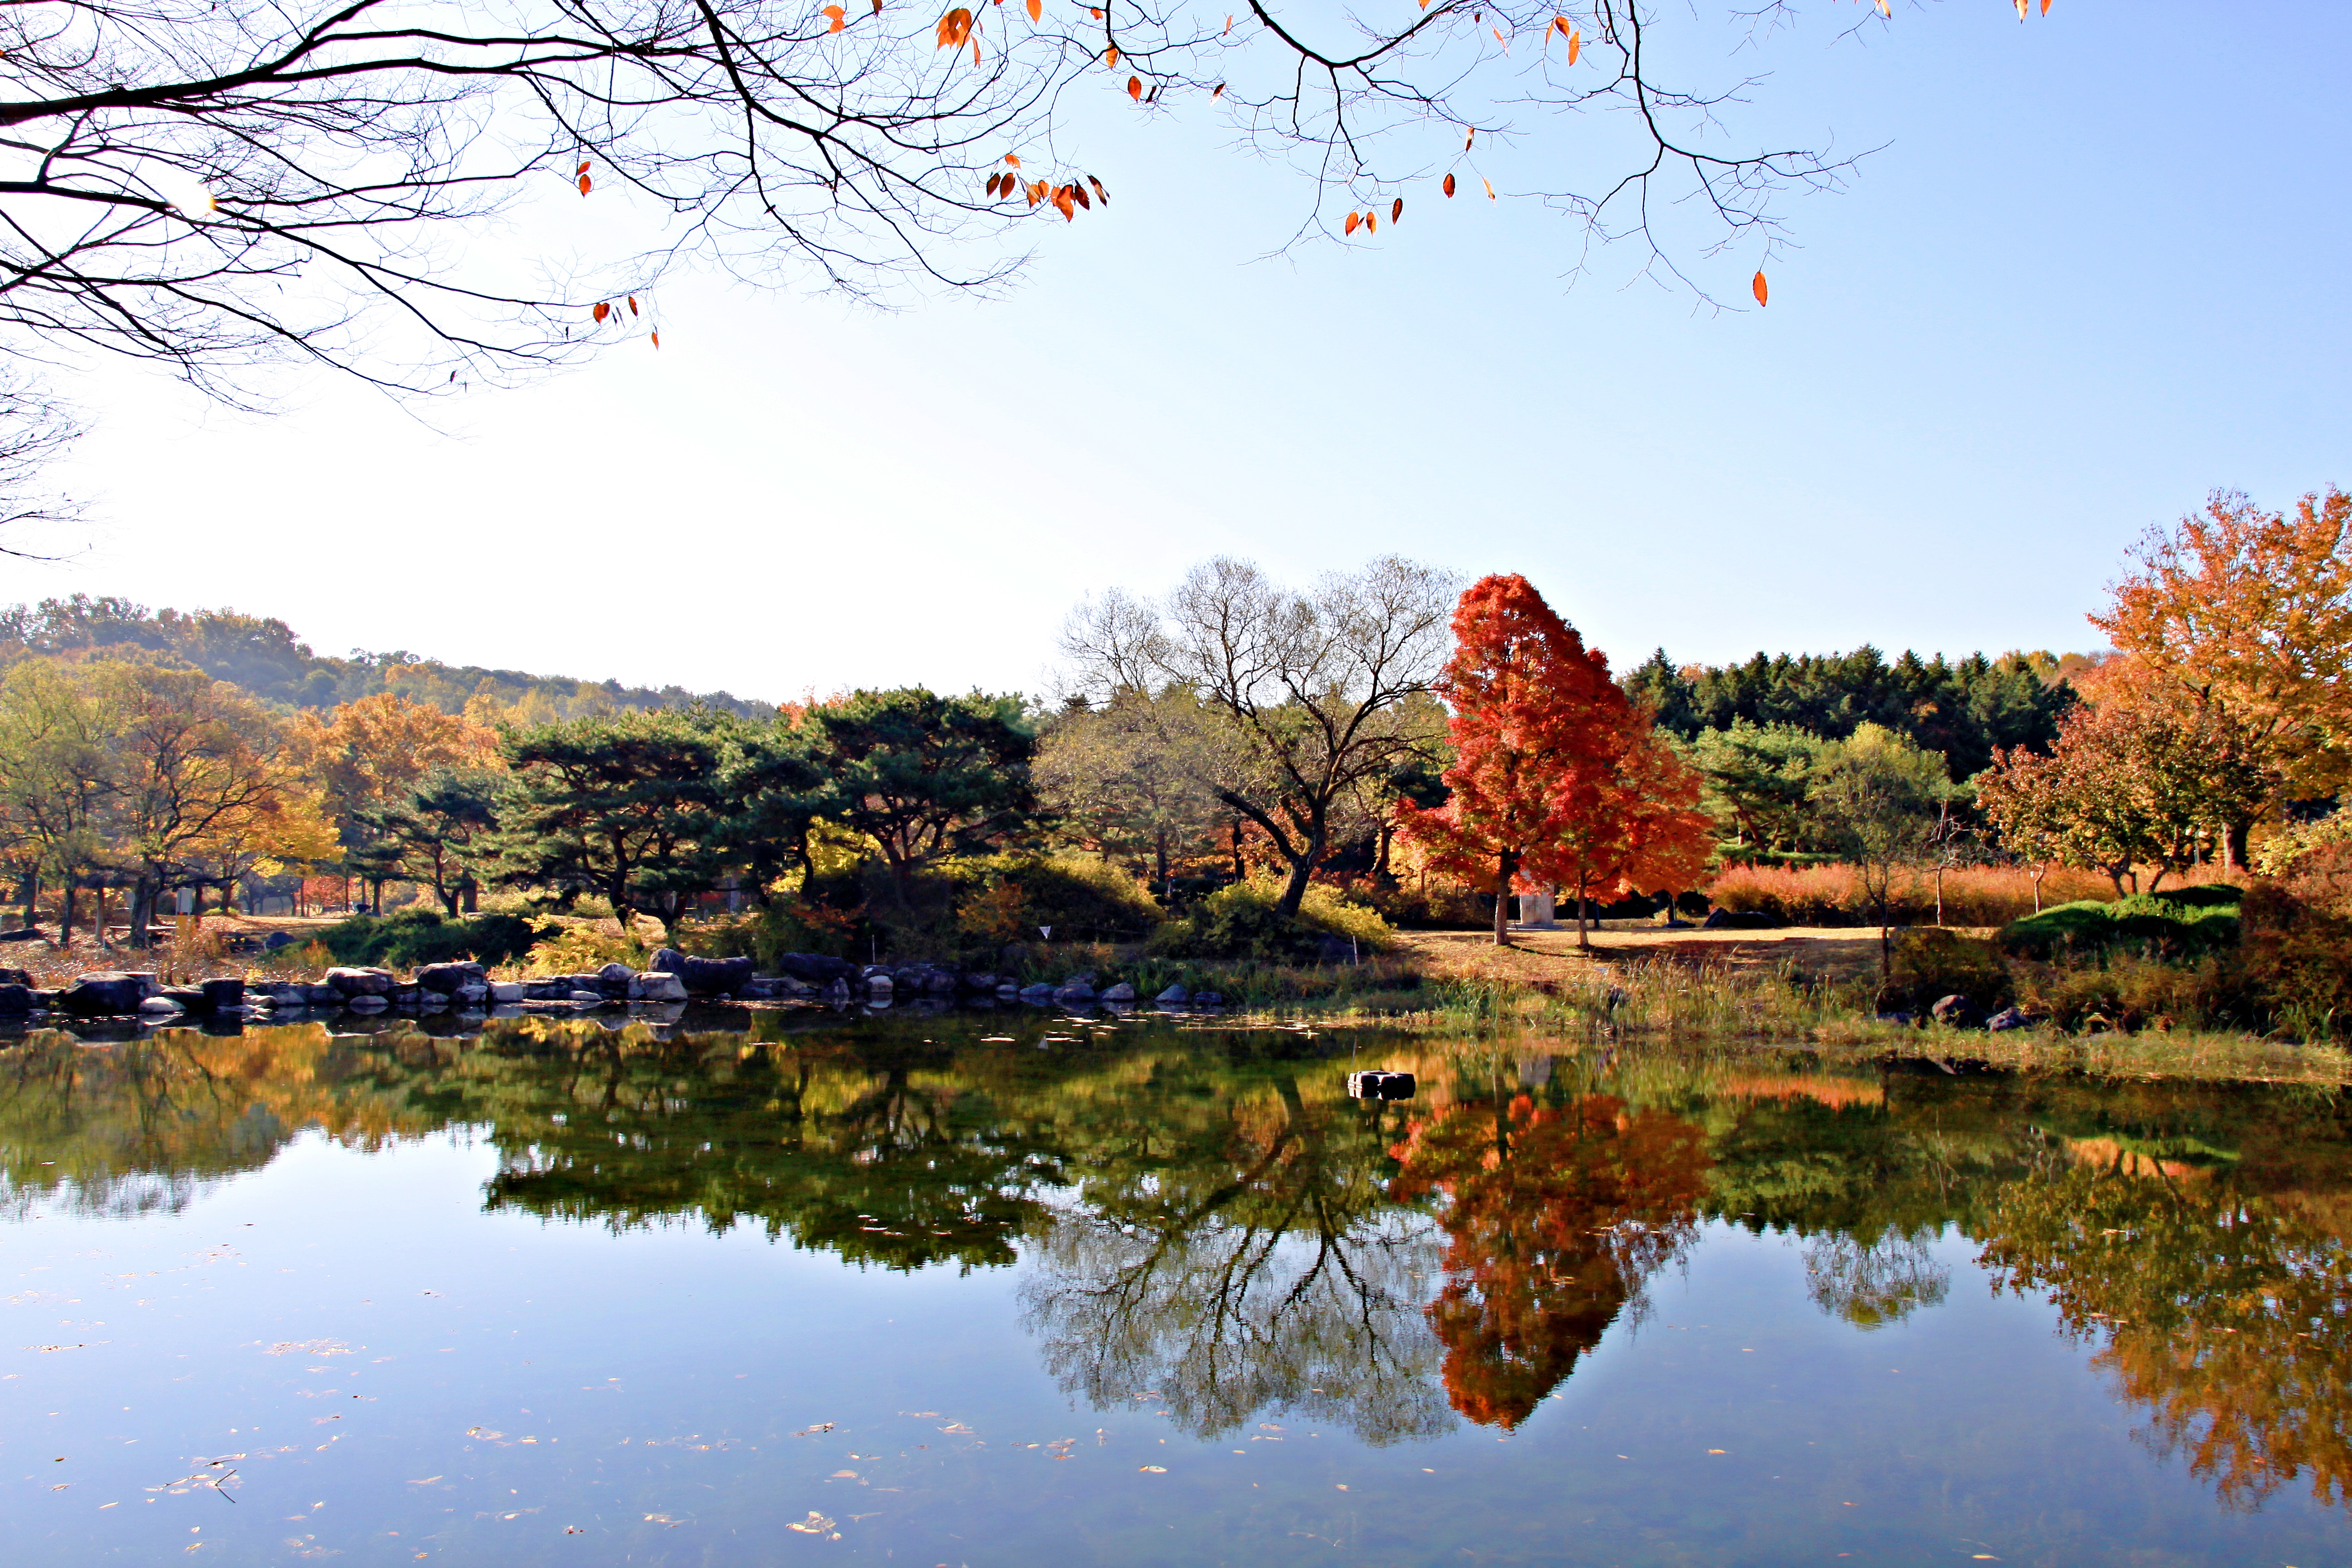
lake, tree, autumn, colors, korea, reflection, nature, natural landscape, water, leaf, sky, pond, bank, wilderness, botany, reflecting pool, garden, plant, woody plant, river, watercourse, landscape, botanical garden, lacustrine plain, rock